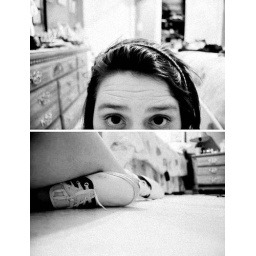
A girl with a bird she found in the snow.